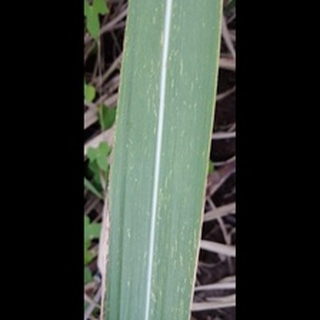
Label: sugarcane_mosaic